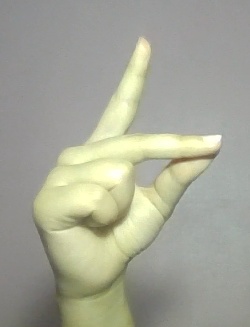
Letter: ta